Attigny, Ardennes

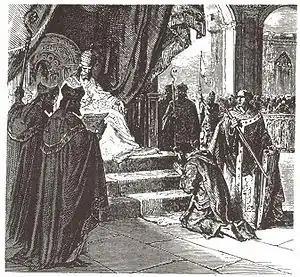
Louis the Pious doing penance at Attigny in 822

In 822, Pope Paschal I was present at a "Council of Attigny", convened for the reconciliation of the emperor Louis the Pious with his three younger brothers, Hugo, Drogo and Theodoric, whom he had caused to be violently tortured and whom he had intended to put to death. In the council he confessed publicly his wrongdoing; also the violence practiced by him on his nephew, Bernard, King of Italy, and his brother, the Abbot, Adelard Wala, and proposed to perform public penance in imitation of the emperor Theodosius I. He also exhibited an earnest desire to correct abuses arising from the negligence of the bishops and the nobles and confirmed the rule ("Aquensis Regula") that the Council of Aachen had drawn up in 816 for canons and monks.